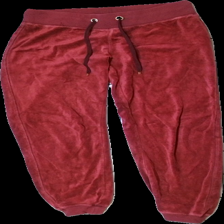
View: front
Type: Trousers
Category: Ladies
Brand: Cubus
Colors: Red
Material: 100% cotton
Cut: Regular
Size: S
Season: All
Price range: <50
Recommended usage: Export